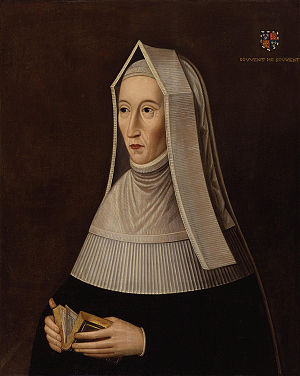
Margaret Beaufort
Lady Margaret Beaufort var mor til Henrik 7. af England.